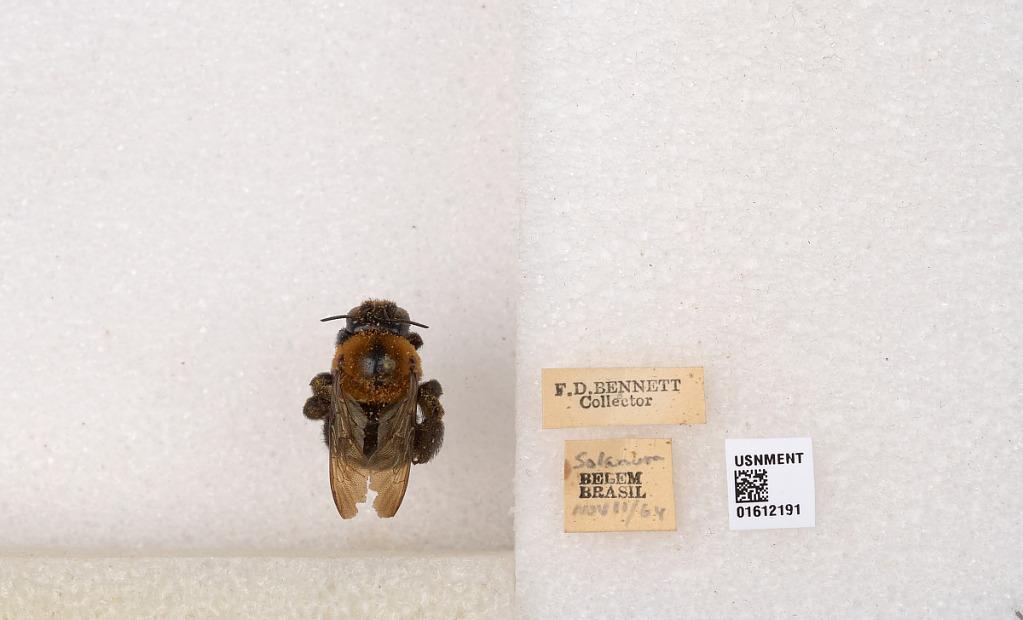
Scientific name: Xylocopa (Neoxylocopa) aurulenta (Fabricius)
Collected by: F. Bennett
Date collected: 1964-11-11
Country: Brazil
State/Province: Para
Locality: Belem
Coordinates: -1.3661, -48.4243